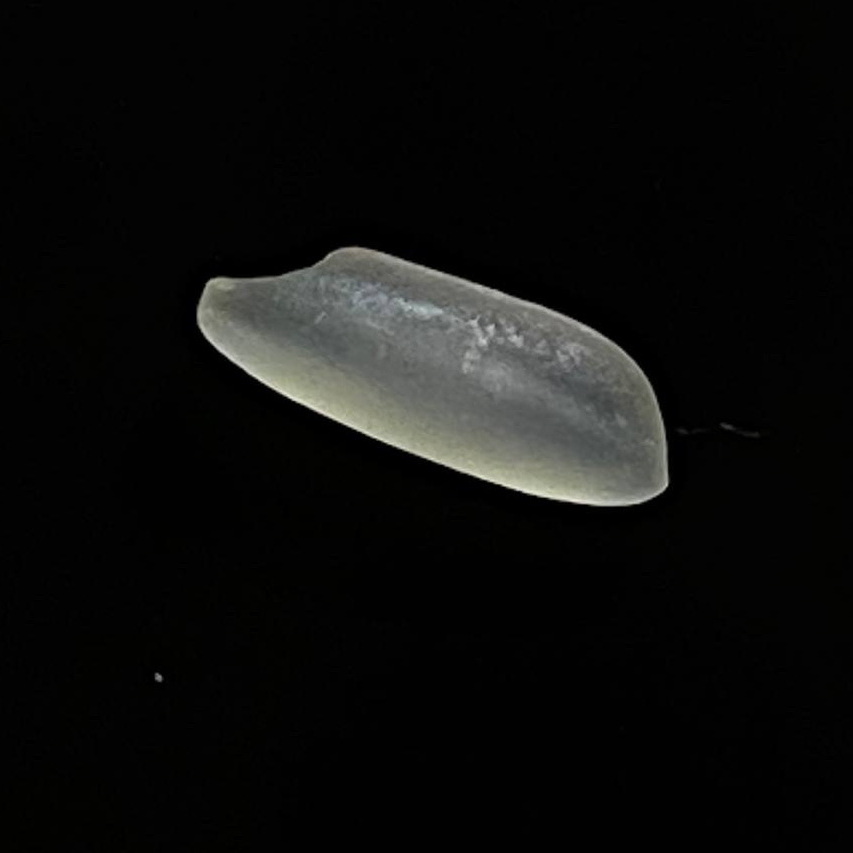
Rice variety: Subol_Lota